Pezinok railway station

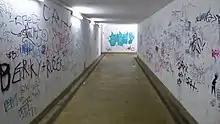
The station subway before its reconstruction (2012)

On 5 September 2013 was put into operation new integrated transport terminal near the railway station with new bus platforms, little parking lot and roundabout.